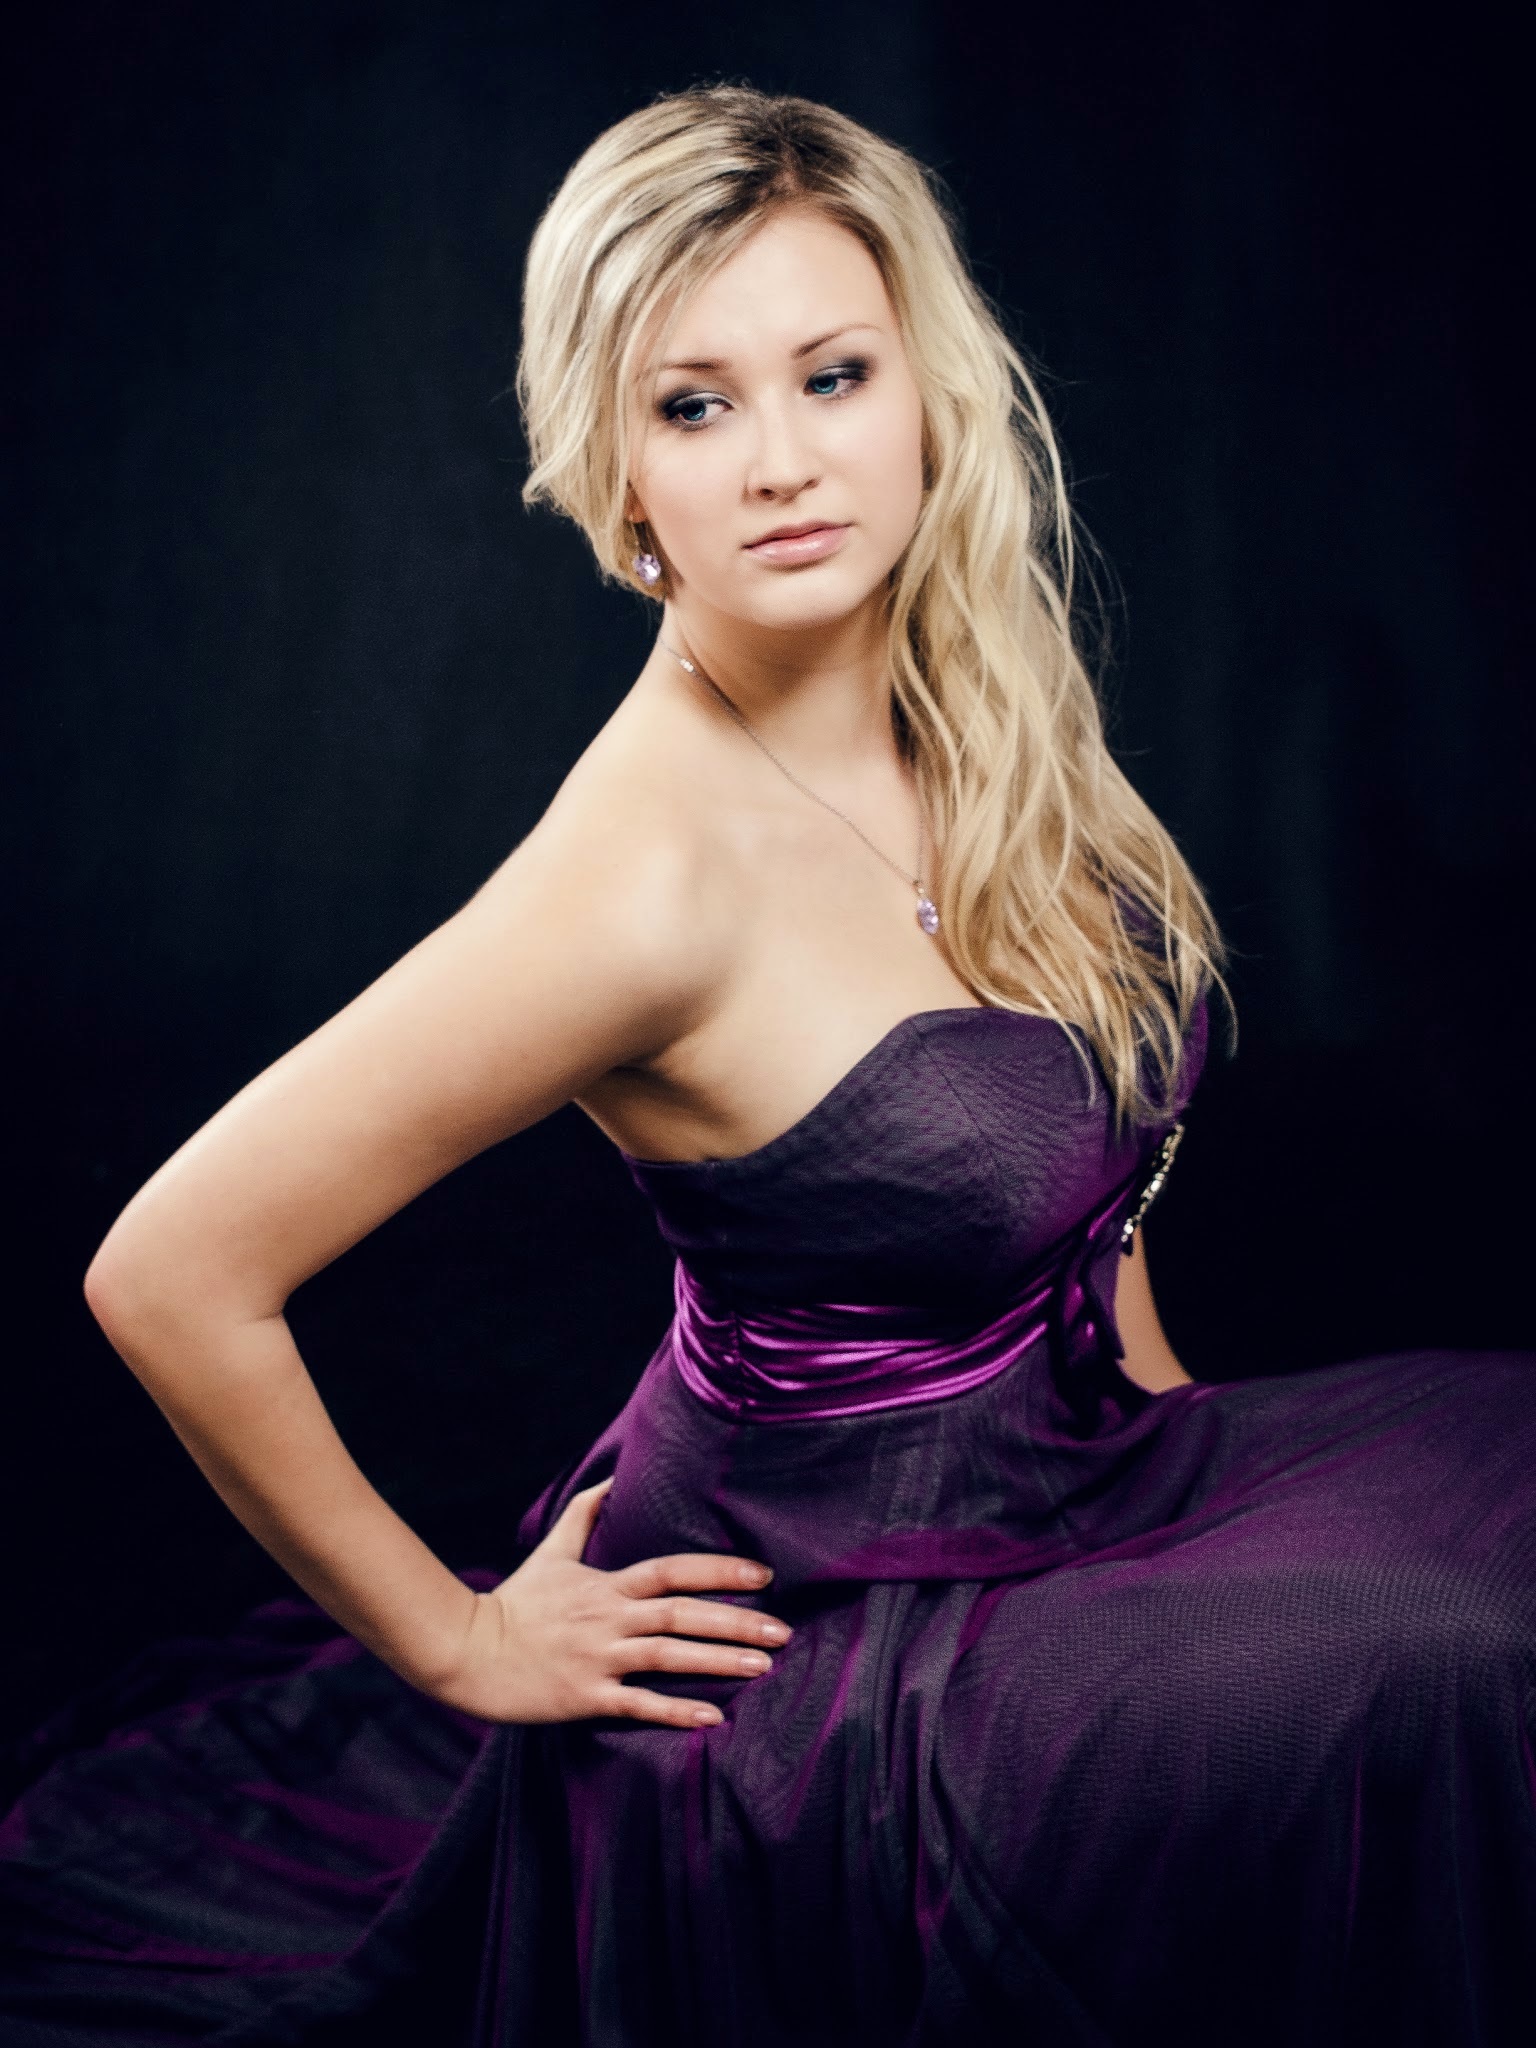
person, girl, woman, hair, photography, dark, singer, portrait, model, fashion, clothing, lady, blonde, hairstyle, long hair, lingerie, black hair, face, dress, beauty, elegant, prom, gown, photo shoot, brown hair, portrait photography, undergarment, art model, supermodel, cocktail dress, purple black